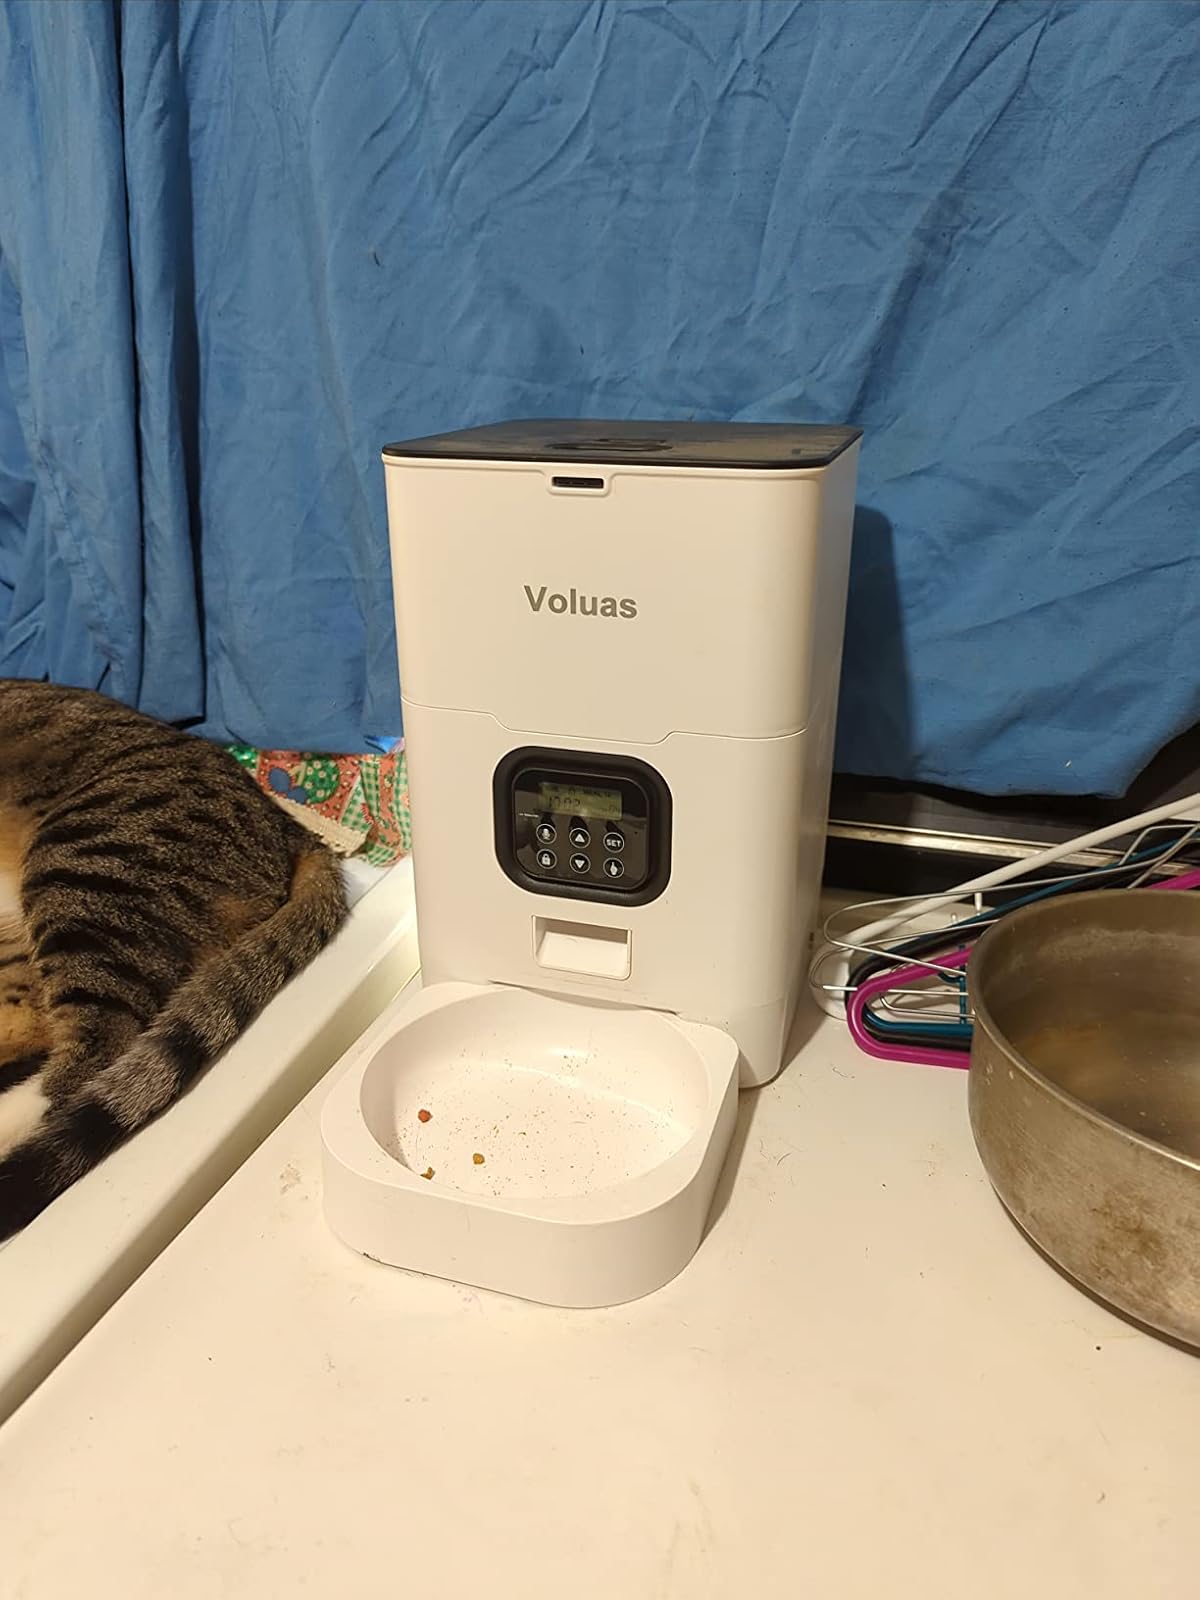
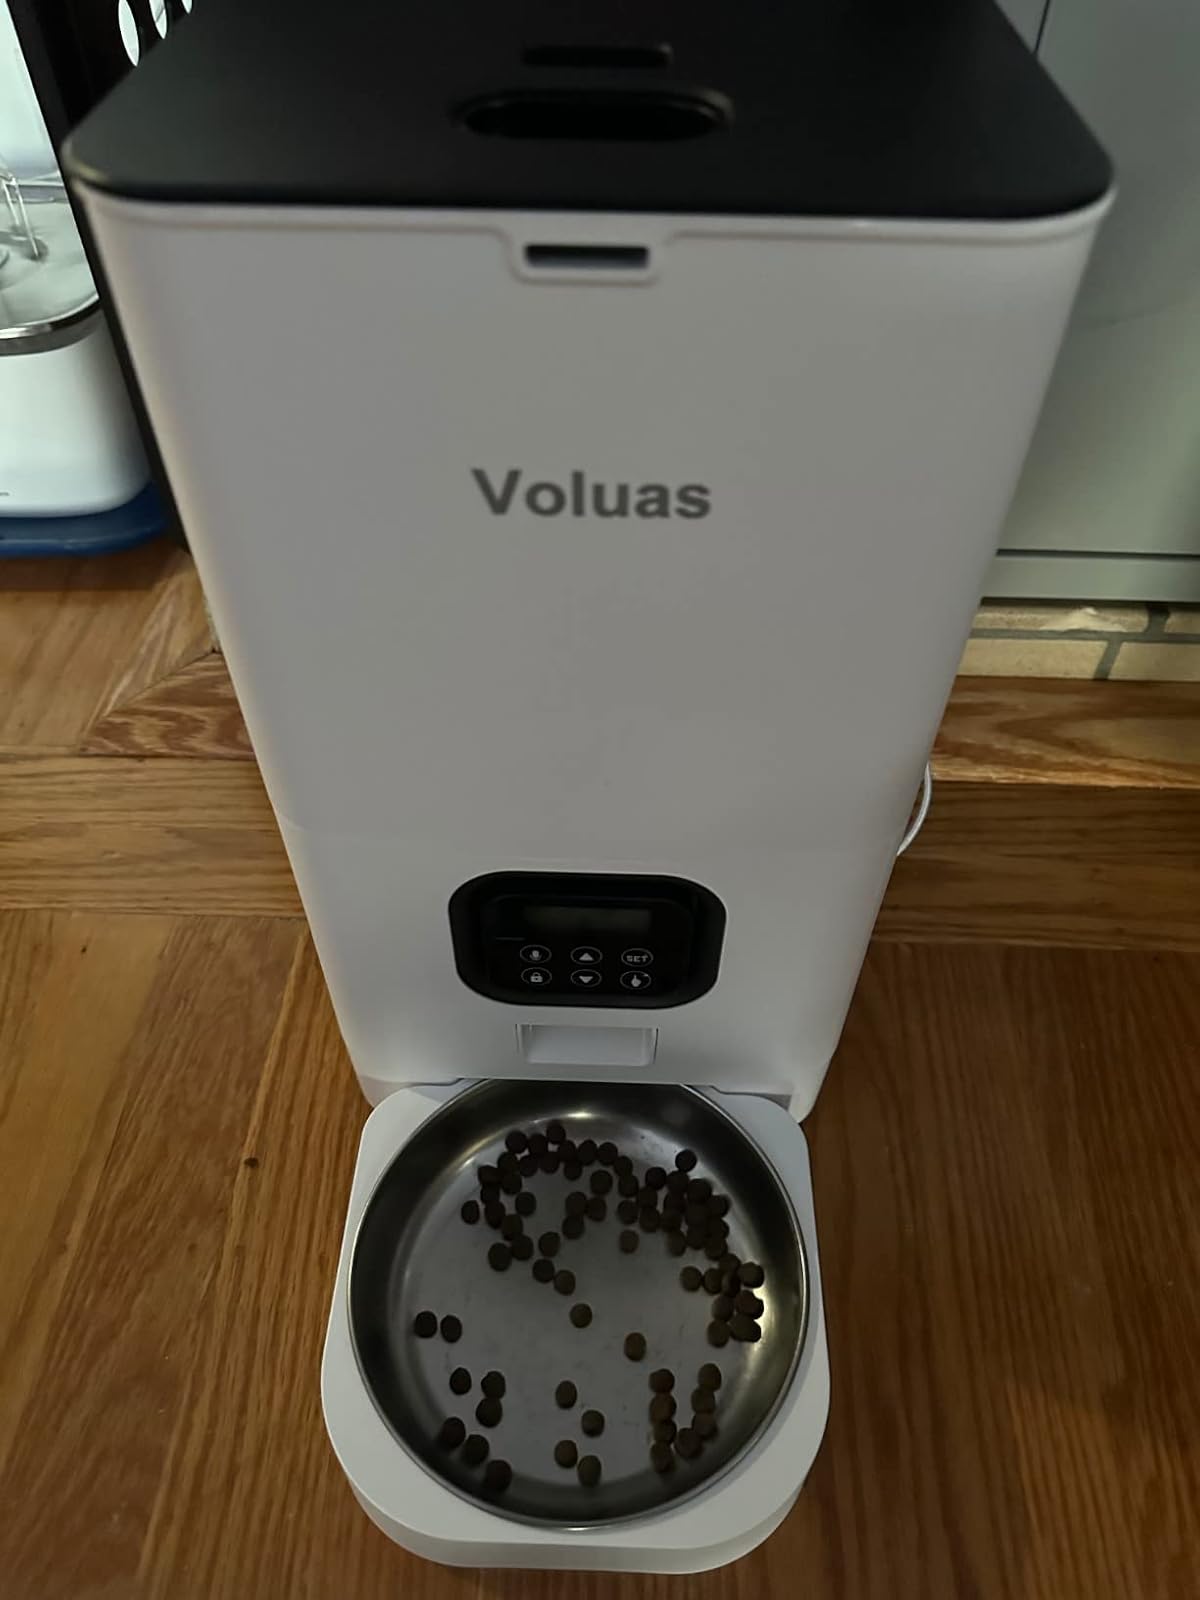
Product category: items_feeder
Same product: yes